Algiers (1938 film)

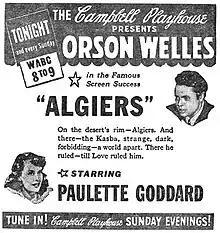
Newspaper advertisement for "The Campbell Playhouse" presentation of "Algiers" (October 8, 1939)

In the autumn of 1938, "Hollywood Playhouse" presented a radio adaptation of "Algiers" starring Charles Boyer.